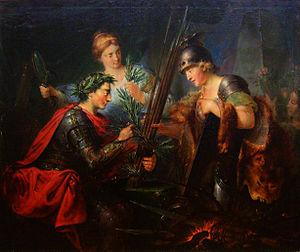
Le Fürstenbund a été fondé en Allemagne en 1785 par Frédéric II de Prusse pour s'opposer à la politique de l'empereur Joseph II du Saint-Empire.
6 juillet : le Congrès de la Confédération adopte le dollar comme monnaie unique des États-Unis. Le dollar américain est la première monnaie à adopter le système décimal. Cependant il faudra attendre le 2 avril 1792 pour que le Coinage Act of 1792 permette la fondation de l'Hôtel de la monnaie.
1785 est une année commune commençant un samedi.